List of capitals in the United States

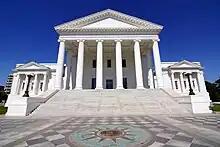
Richmond served as the second capital of the Confederate States of America. The city has been Virginia's capital since 1780.

Prior to the independence of the United States from Great Britain, declared July 4, 1776, in the Declaration of Independence and ultimately secured in the American Revolutionary War, several congresses were convened on behalf of some of the colonies of British America. However, these bodies did not address the question of independence from England, and therefore did not designate a national capital. The Second Continental Congress encompassed the period during which the United States declared independence but had not yet established a permanent national capital.